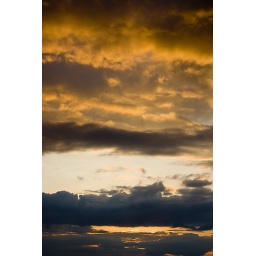
Taken out the back of my house in the Cotswolds... stunning sky on this evening